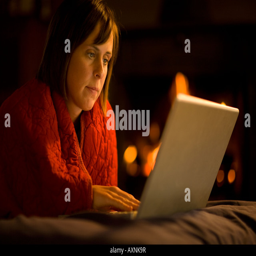
young woman using laptop beside fire on a cold night